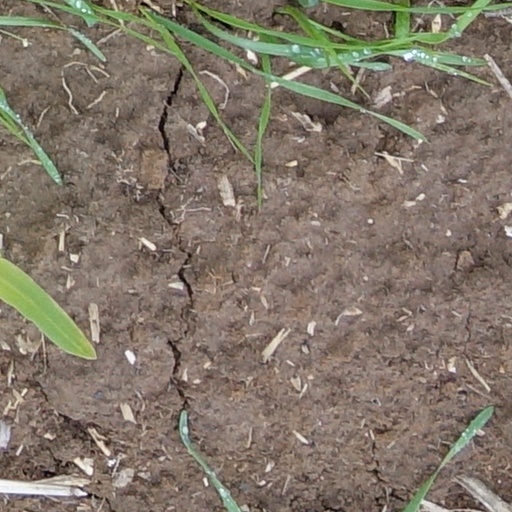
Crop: wheat